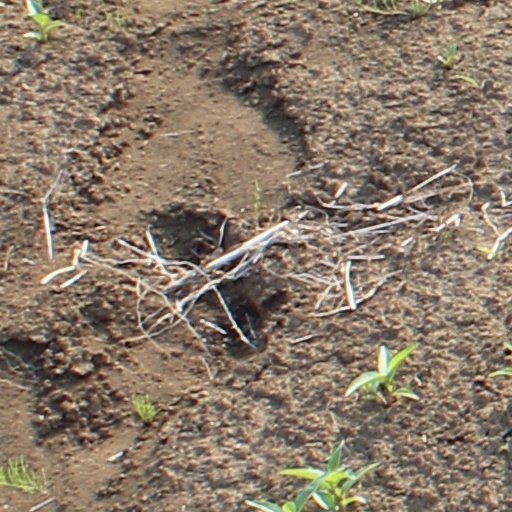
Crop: wheat